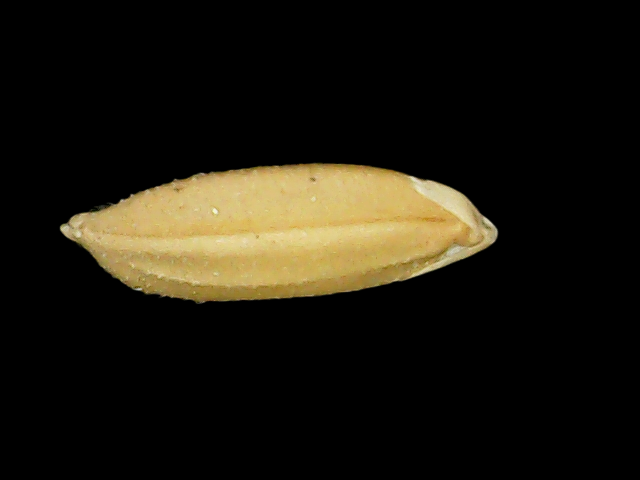
Rice variety: Binadhan10